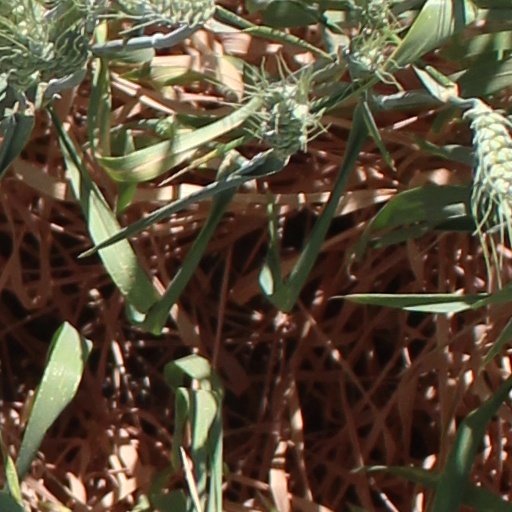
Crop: wheat